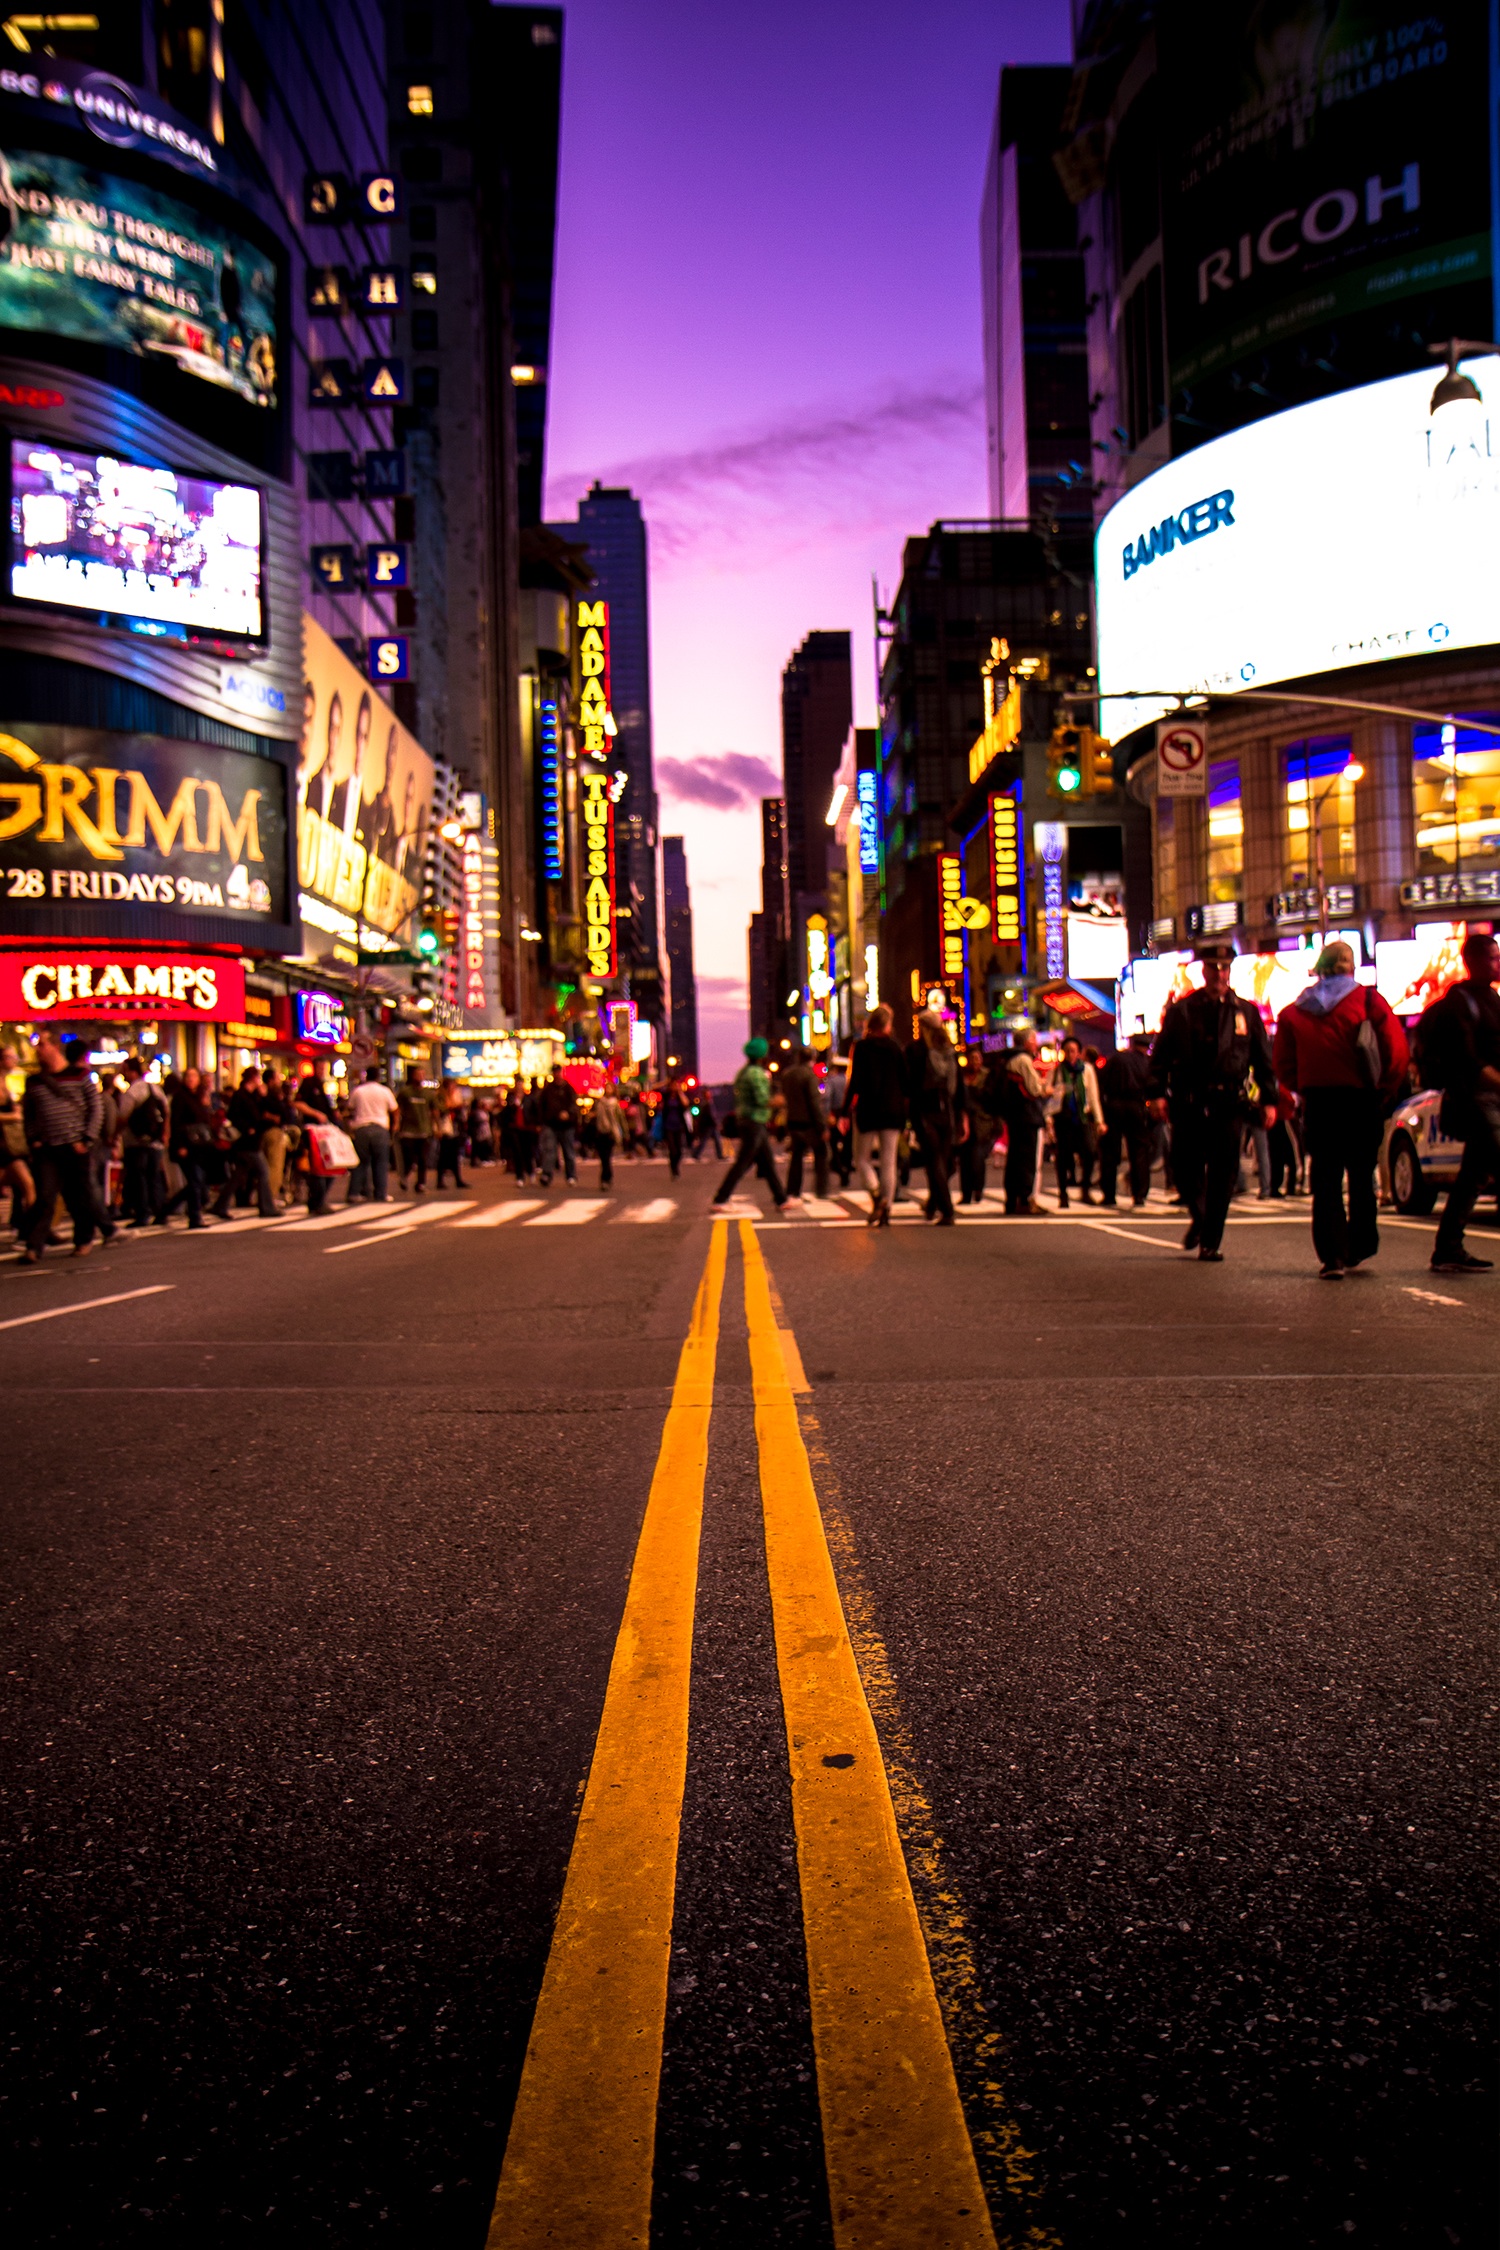
pedestrian, light, road, street, night, city, crowd, cityscape, downtown, evening, color, lane, infrastructure, metropolis, urban area, human settlement